Anna Mae Yu Lamentillo

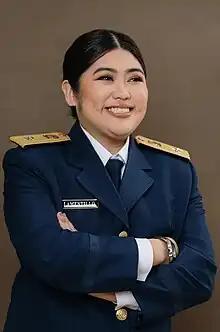
Anna Mae Yu Lamentillo (Portrait)

She served as Assistant Secretary for Public Affairs in the Department of Information and Communications Technology from August 2022 to November 2022, and as Undersecretary for Foreign Relations and Public Affairs of the same department from November 2022 up to an unspecified date in 2023.